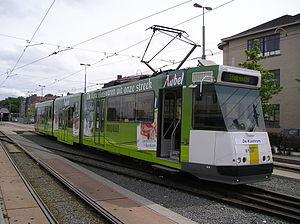
Le tramway de la côte belge ou Kusttram est un tramway qui dessert la côte maritime belge de La Panne à Knokke.